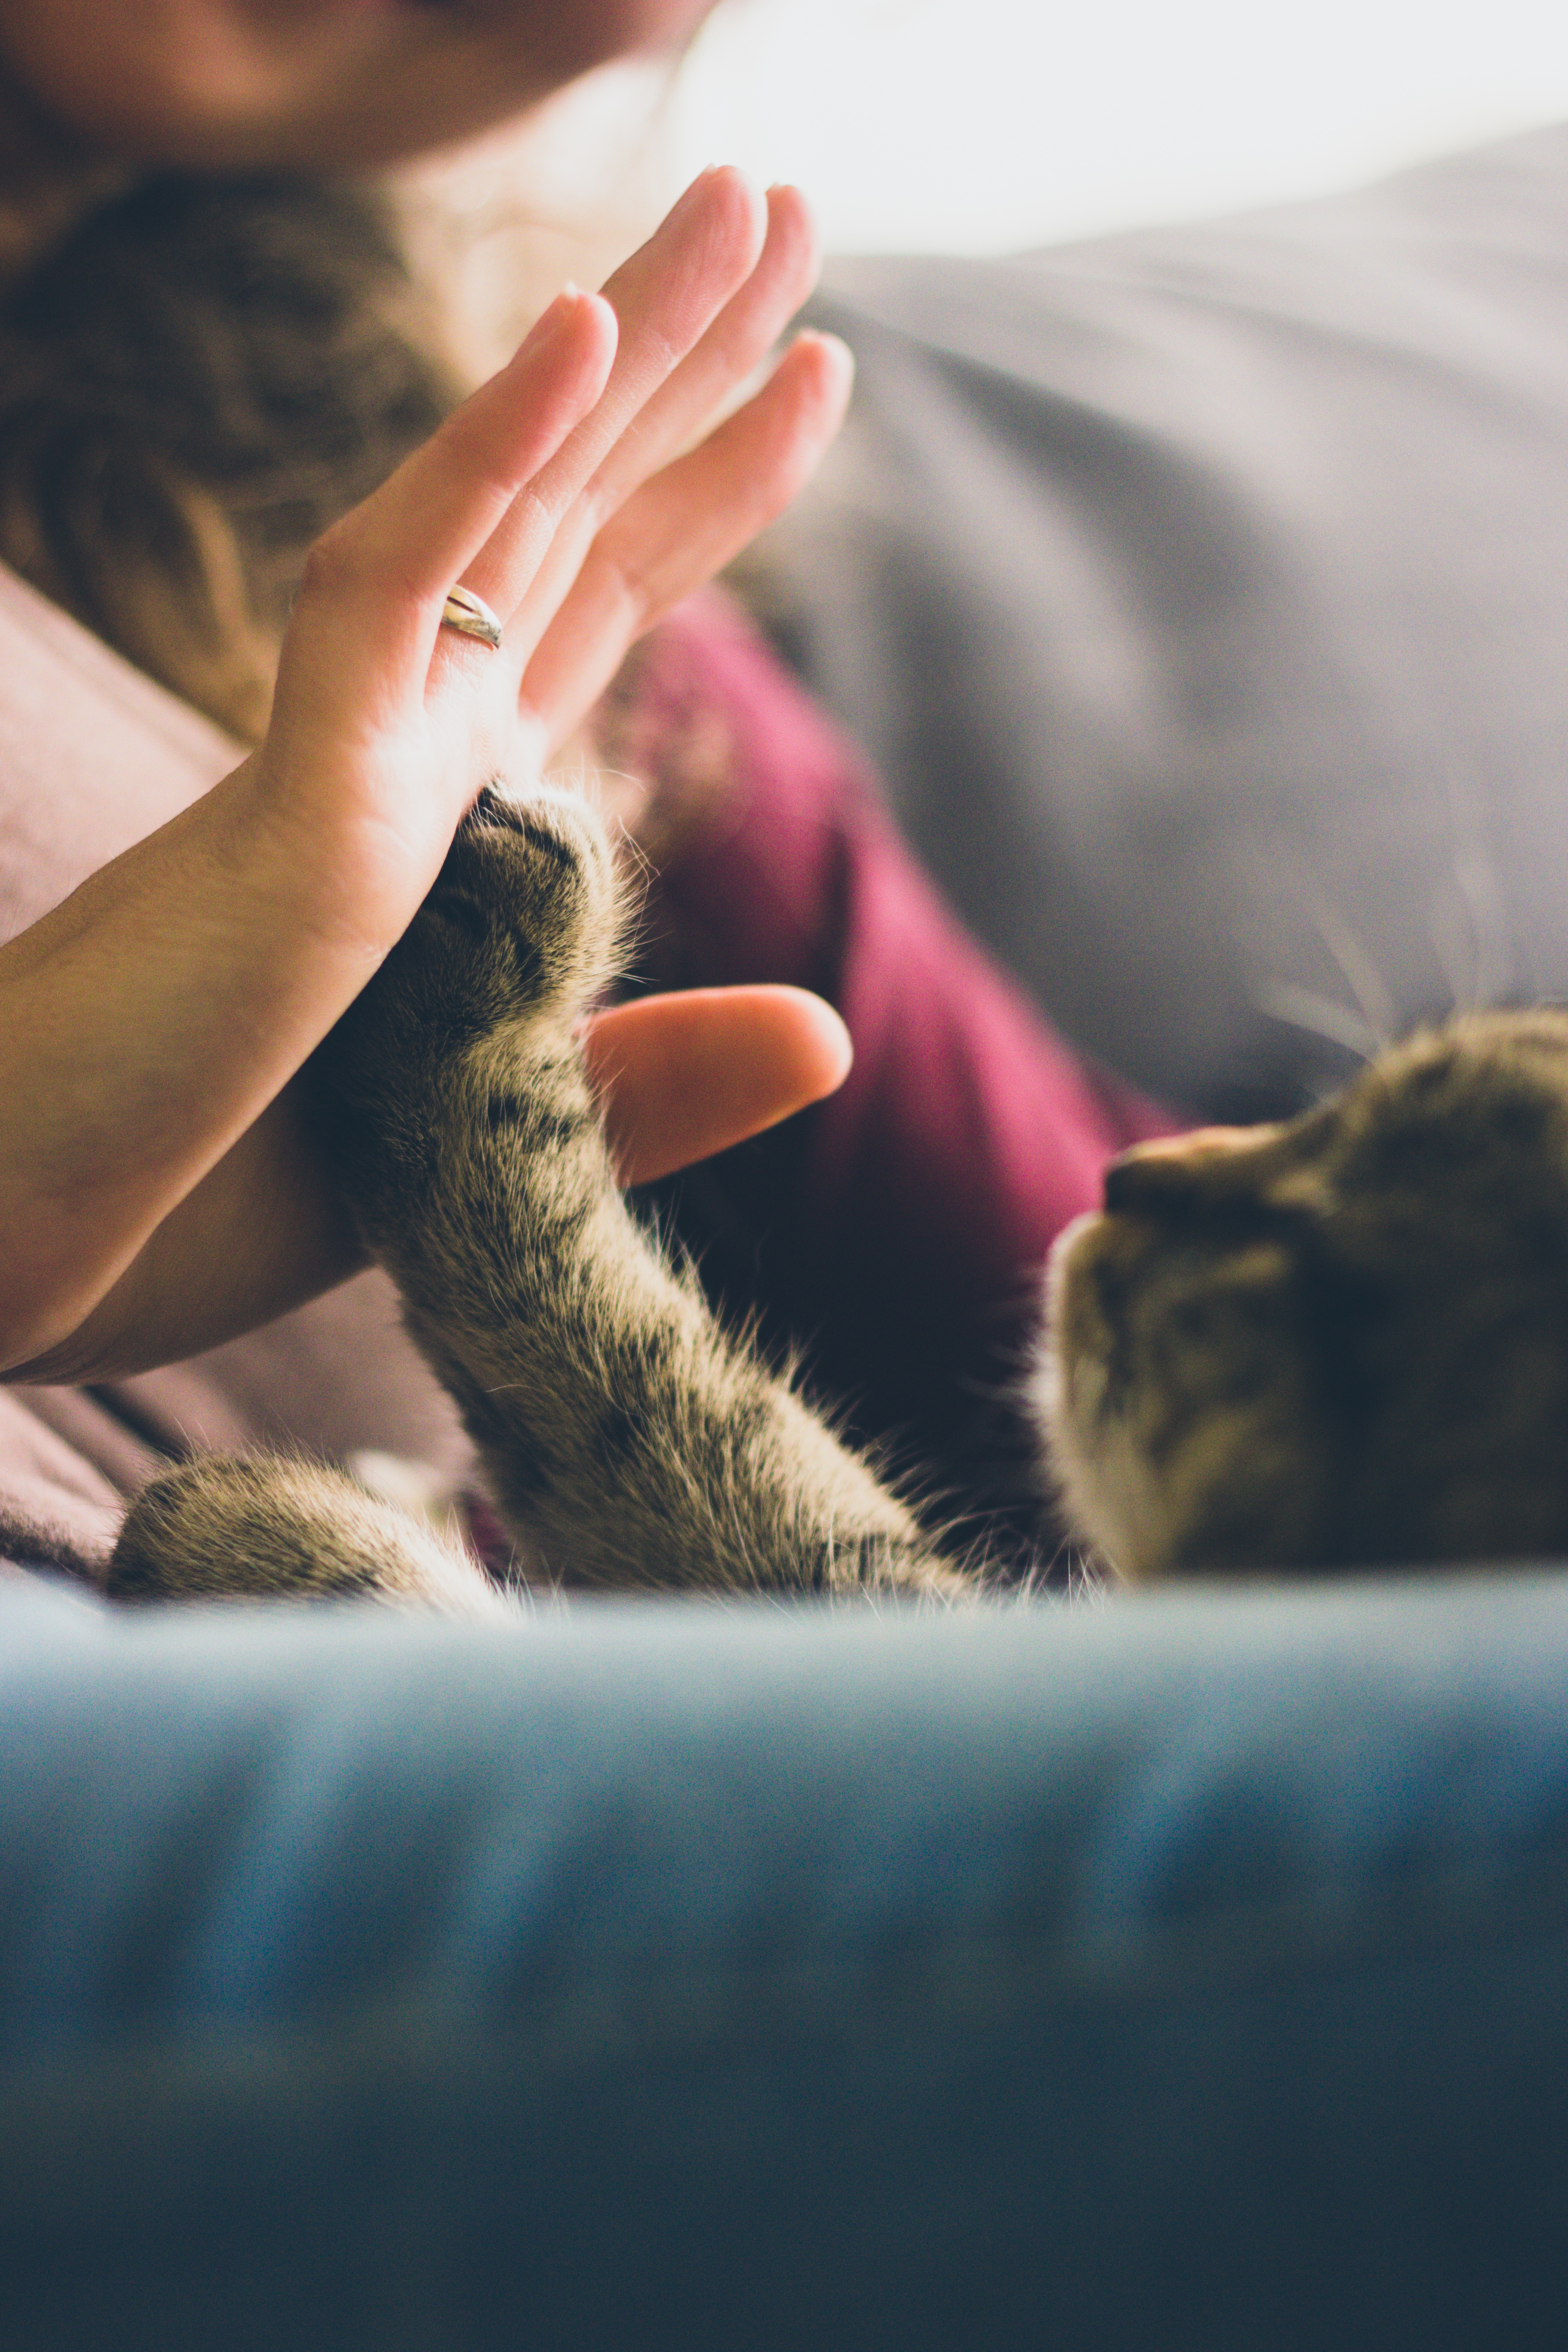
hand, photography, ring, leg, pet, cat, color, close up, paw, skin, emotion, interaction